Faber–Jackson relation

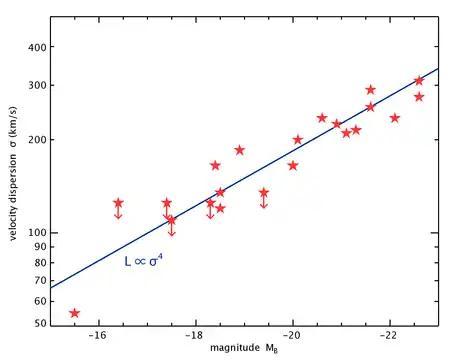
Velocity dispersion ("y"-axis) plotted against absolute magnitude ("x"-axis) for a sample of elliptical galaxies, with the Faber–Jackson relation shown in blue.

The Faber–Jackson relation provided the first empirical power-law relation between the luminosity formula_1 and the central stellar velocity dispersion formula_2 of elliptical galaxy, and was presented by the astronomers Sandra M. Faber and Robert Earl Jackson in 1976. Their relation can be expressed mathematically as: